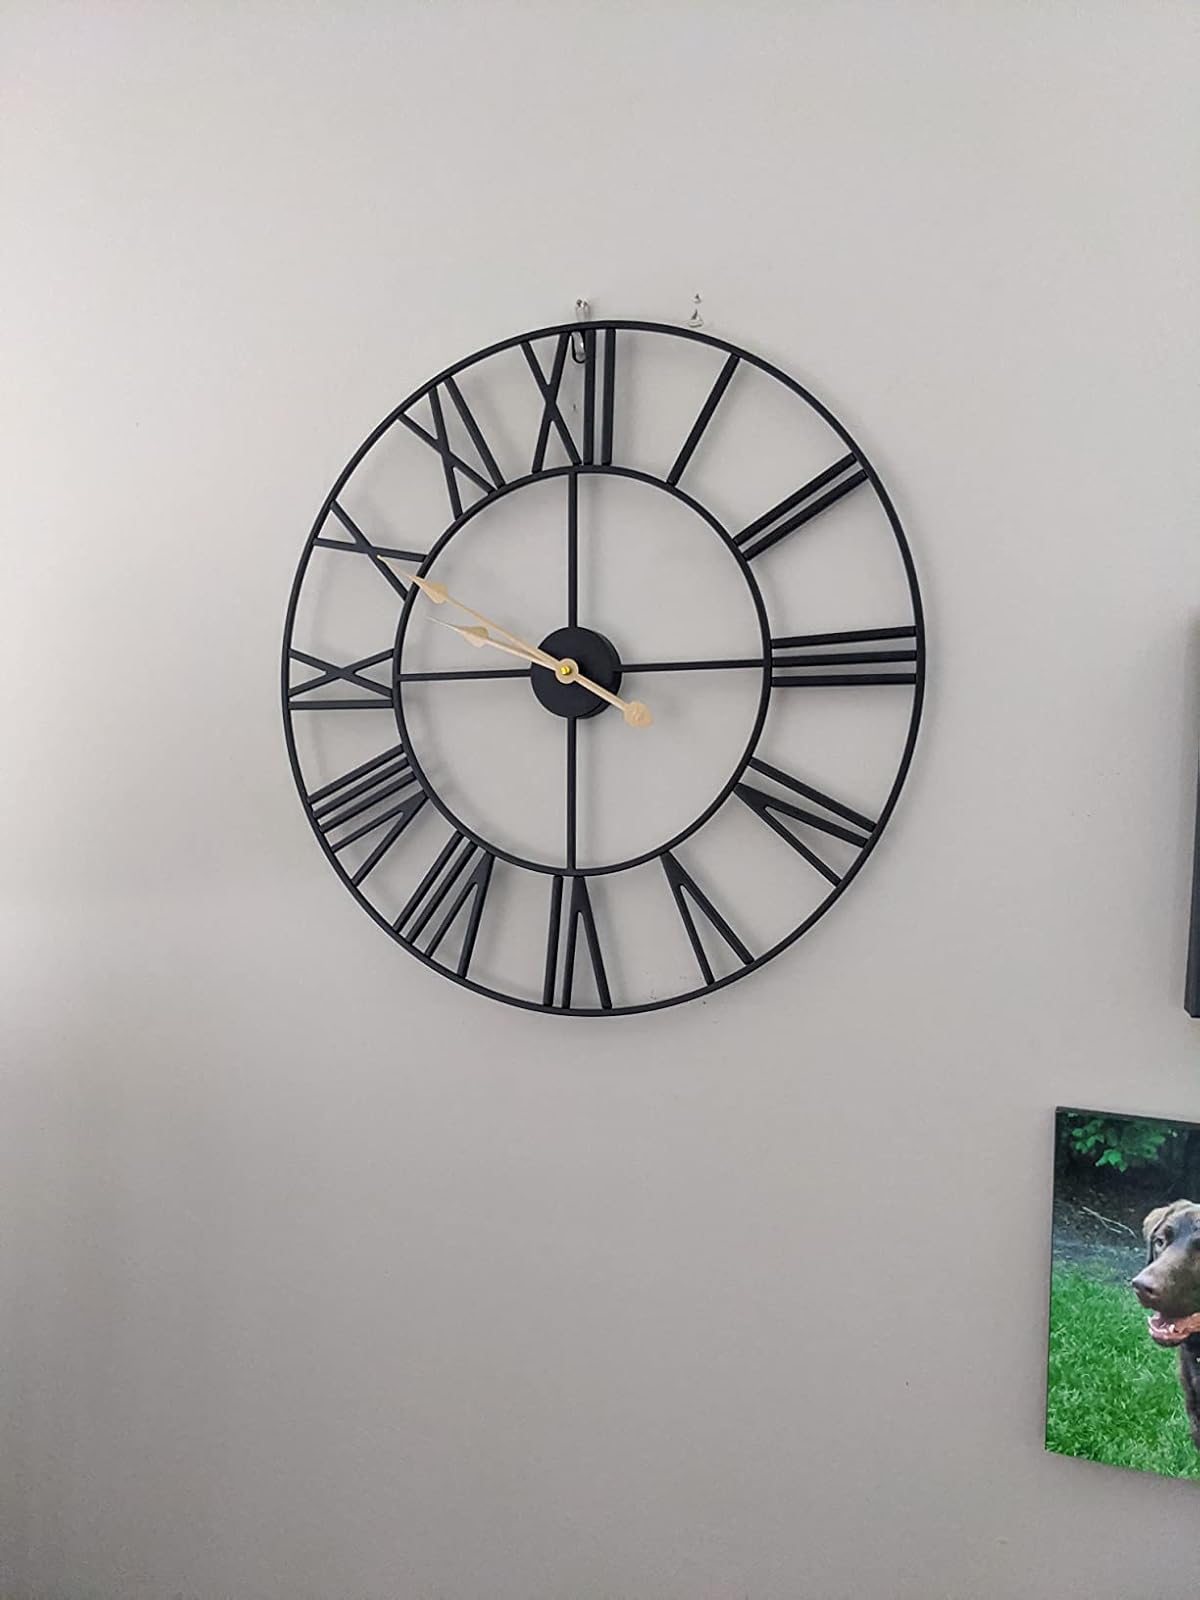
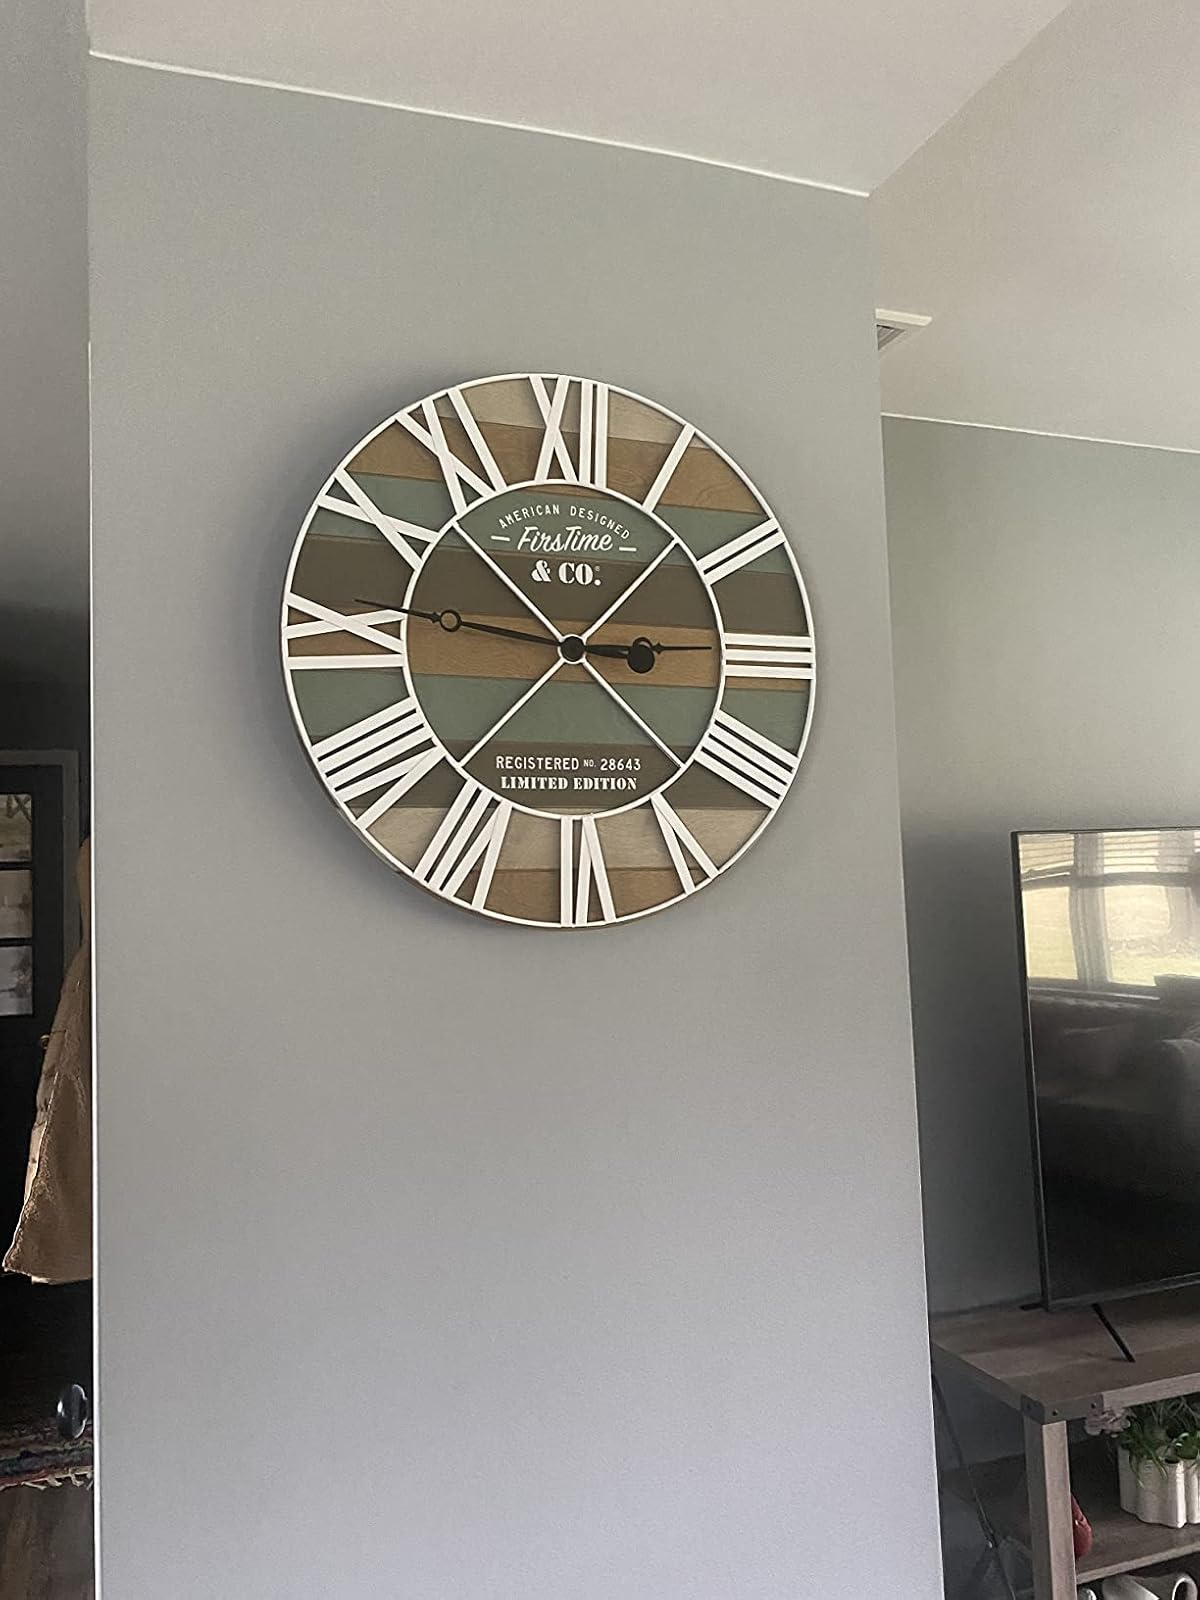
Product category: clock
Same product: no